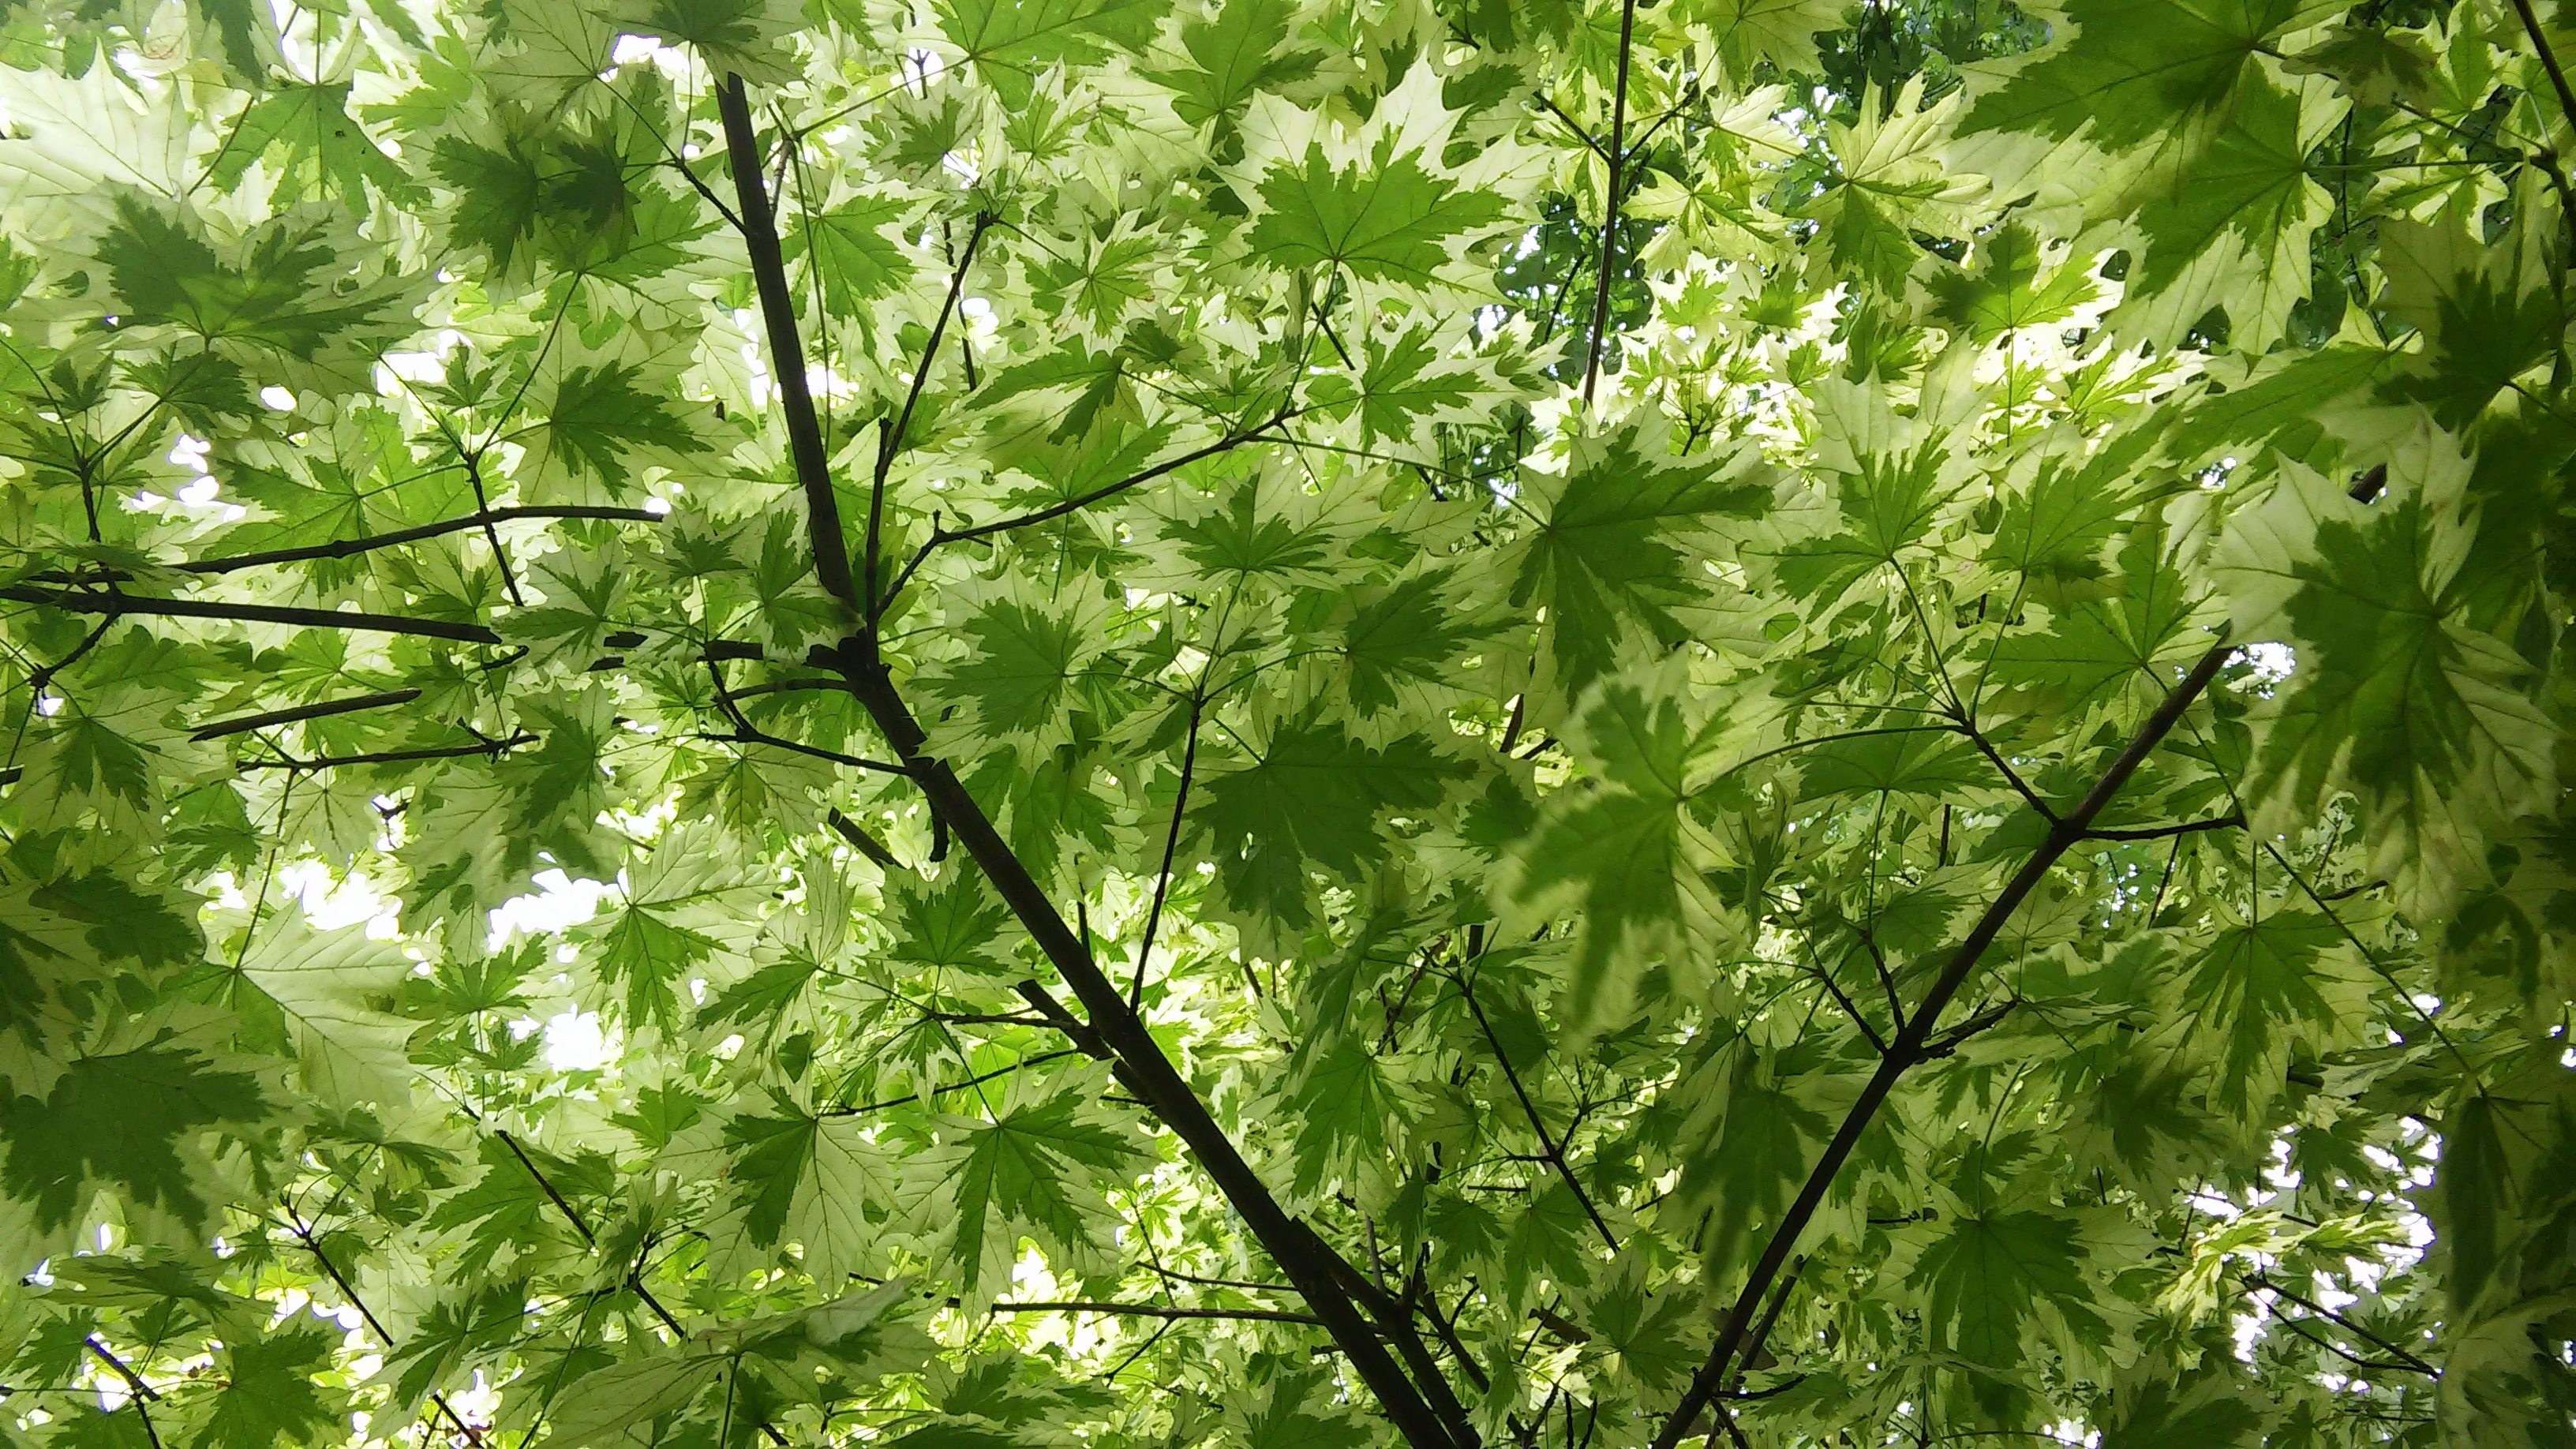
tree, forest, branch, plant, leaf, flower, food, spring, green, produce, fresh, maple, maple tree, leaves, deciduous, flowering plant, maidenhair tree, woody plant, land plant